Yorkshire Traction

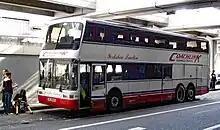
Yorkshire Traction Coachlink MCW Metroliner 400GT coach at Green Line Coach Station

The company operated services across Barnsley, Doncaster, Huddersfield, Rotherham and parts of Sheffield and Wakefield Metropolitan Districts. From the 1974 formation of the South Yorkshire Passenger Transport Executive, which took over the Sheffield, Rotherham and Doncaster municipal bus operations until the mid-1990s, the operating area of South Yorkshire was split between South Yorkshire Passenger Transport Executive and Yorkshire Traction with the former dominating Sheffield and Rotherham. Through the acquisitions of Sheffield Omnibus, South Riding, Andrews and Yorkshire Terrier in the early 1990s, the company gained a significant foothold in Sheffield.